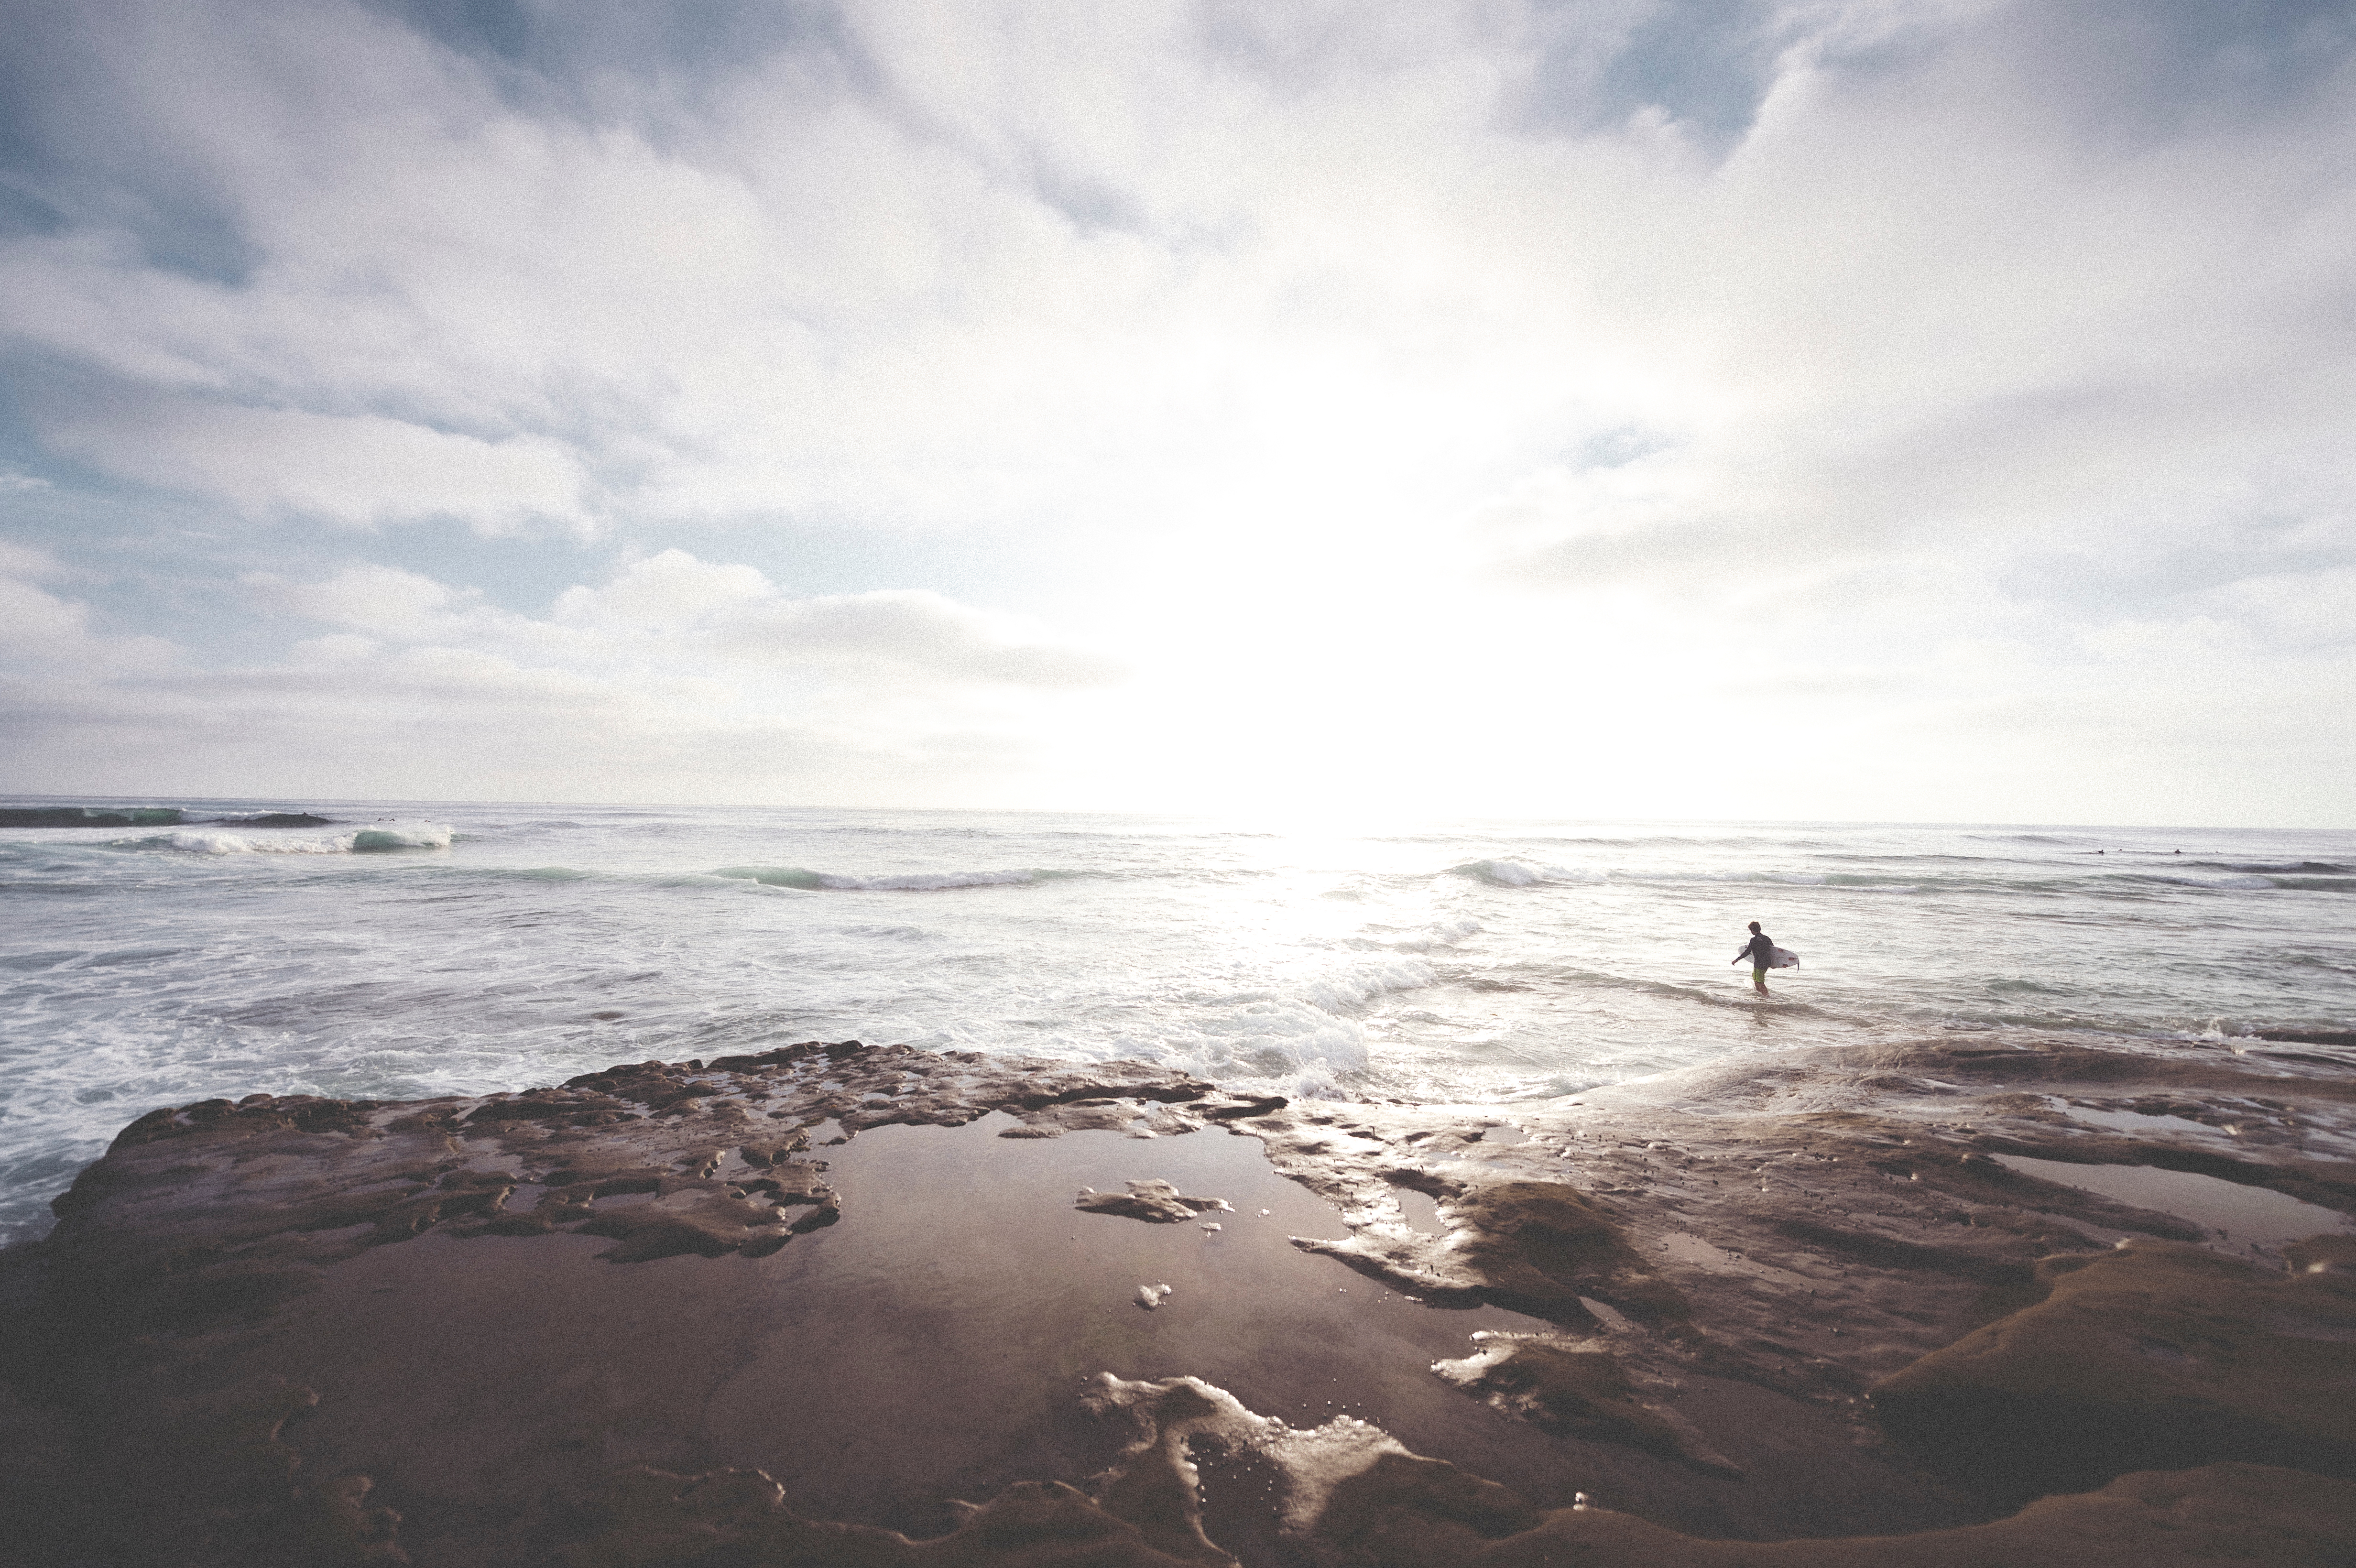
beach, sea, coast, sand, rock, ocean, horizon, person, cloud, sky, sunset, sunlight, shore, wave, surfer, bay, body of water, cape, wind wave